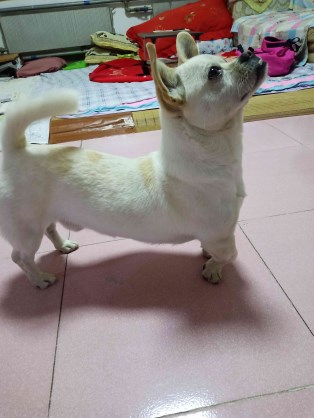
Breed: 3336-n000121-chinese_rural_dog